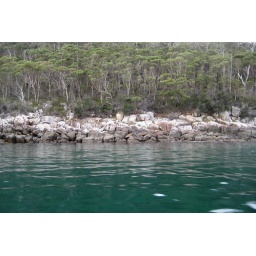
The ctystal clear water and rugged Aussie bush around Port Arthur, Tasmania.